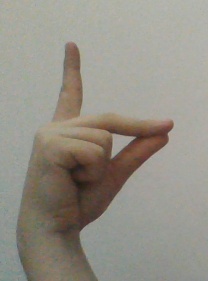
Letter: ta